Klosters Selfranga railway station

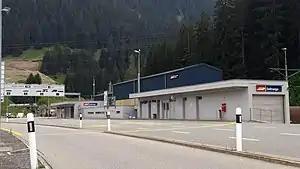
The loading area at the station in 2018

Klosters Selfranga railway station is a railway station in the municipality of Klosters, in the Swiss canton of Grisons. It is located on the gauge Vereina line of the Rhaetian Railway, just short of the Vereina Tunnel. The station is the northern end of the Vereina car shuttle train to and does not serve regular passenger trains, which call at .